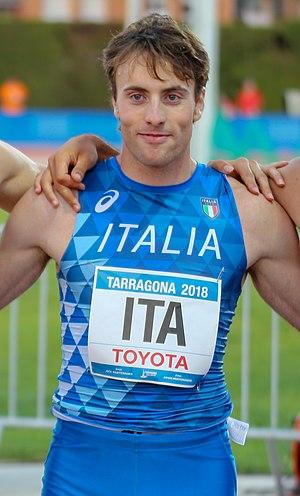
Michele Tricca est un athlète italien, spécialiste du 400 mètres.